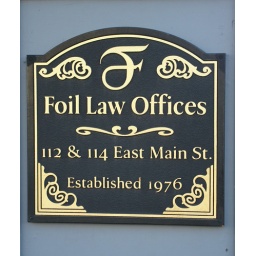
sign spotted in downtown Durham, NC (2009)